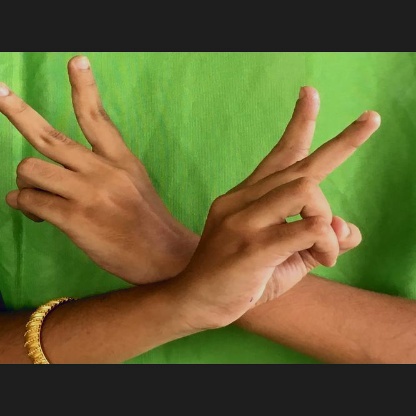
Mudra: Kartariswastika